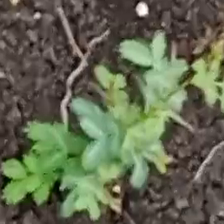
Weed species: Dwarf_cassia_(Chamaecrista pumila)